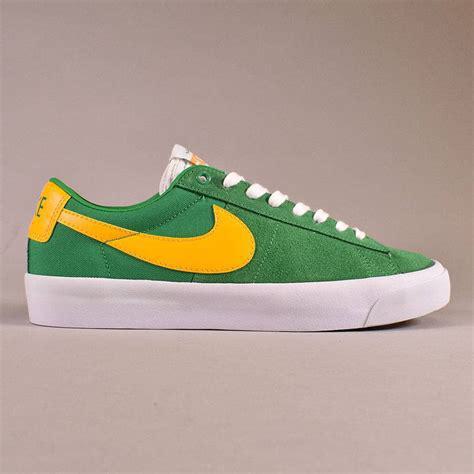
Brand: Nike
Model: Blazer SB